Liang Teck Meng

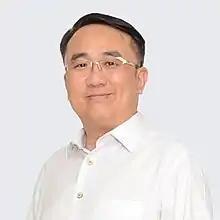

Liang Teck Meng (born 24 July 1971) is a Malaysian politician and was the Member of Parliament (MP) for the Simpang Renggam constituency in the State of Johor (2008 - 2018). He was Secretary General for the Parti Gerakan Rakyat Malaysia (GERAKAN), previously a component party in the Barisan Nasional (BN) coalition (2013 - 2018).